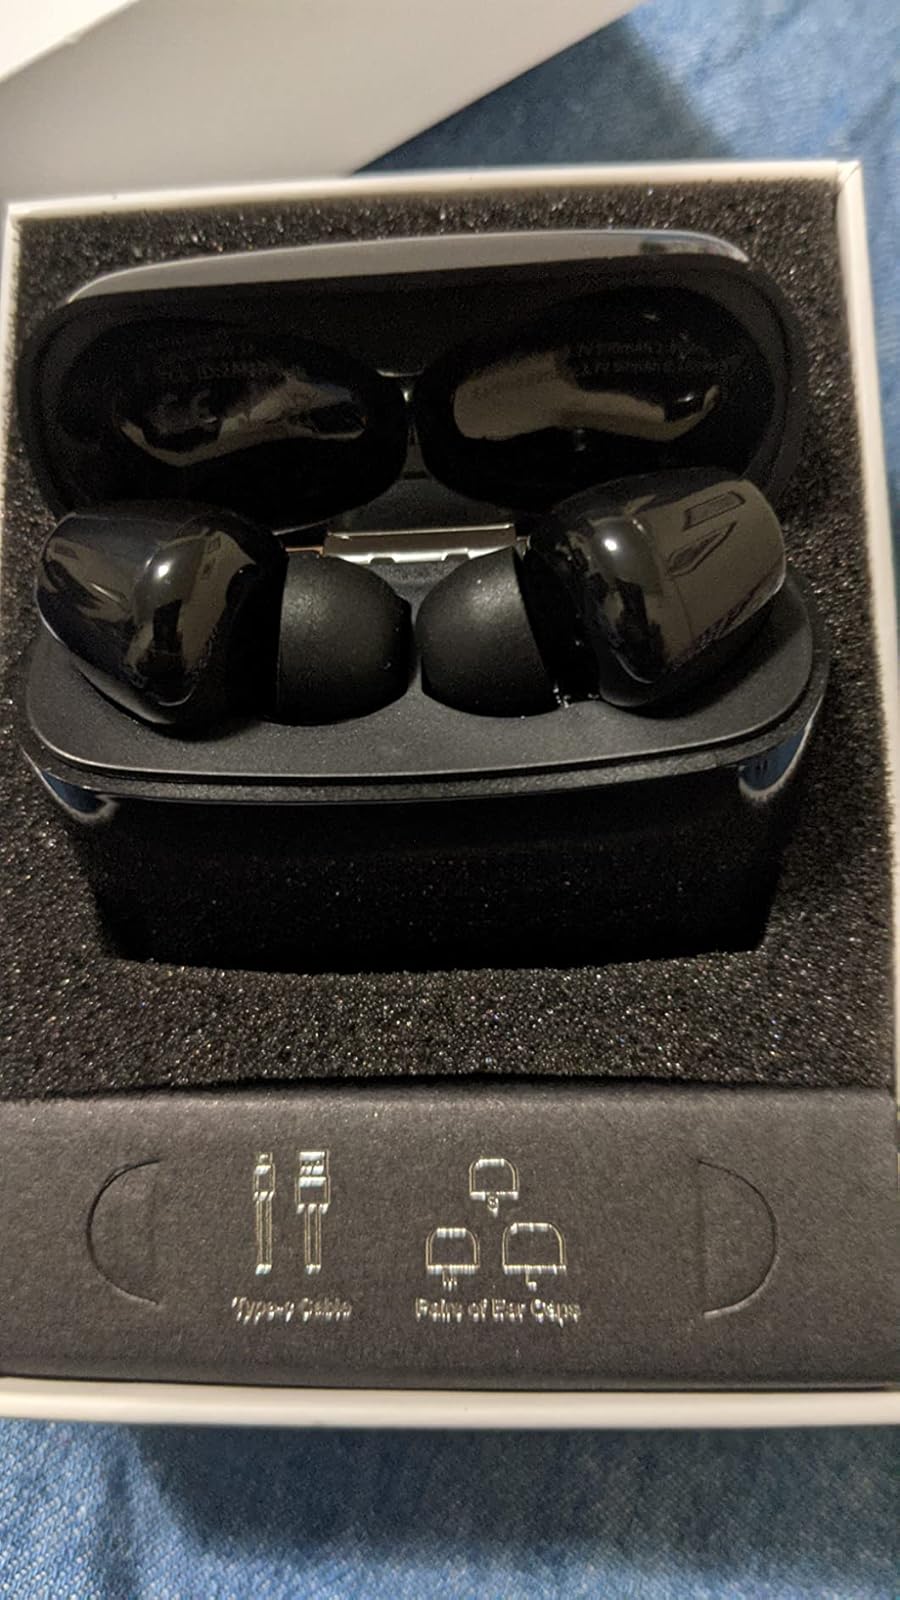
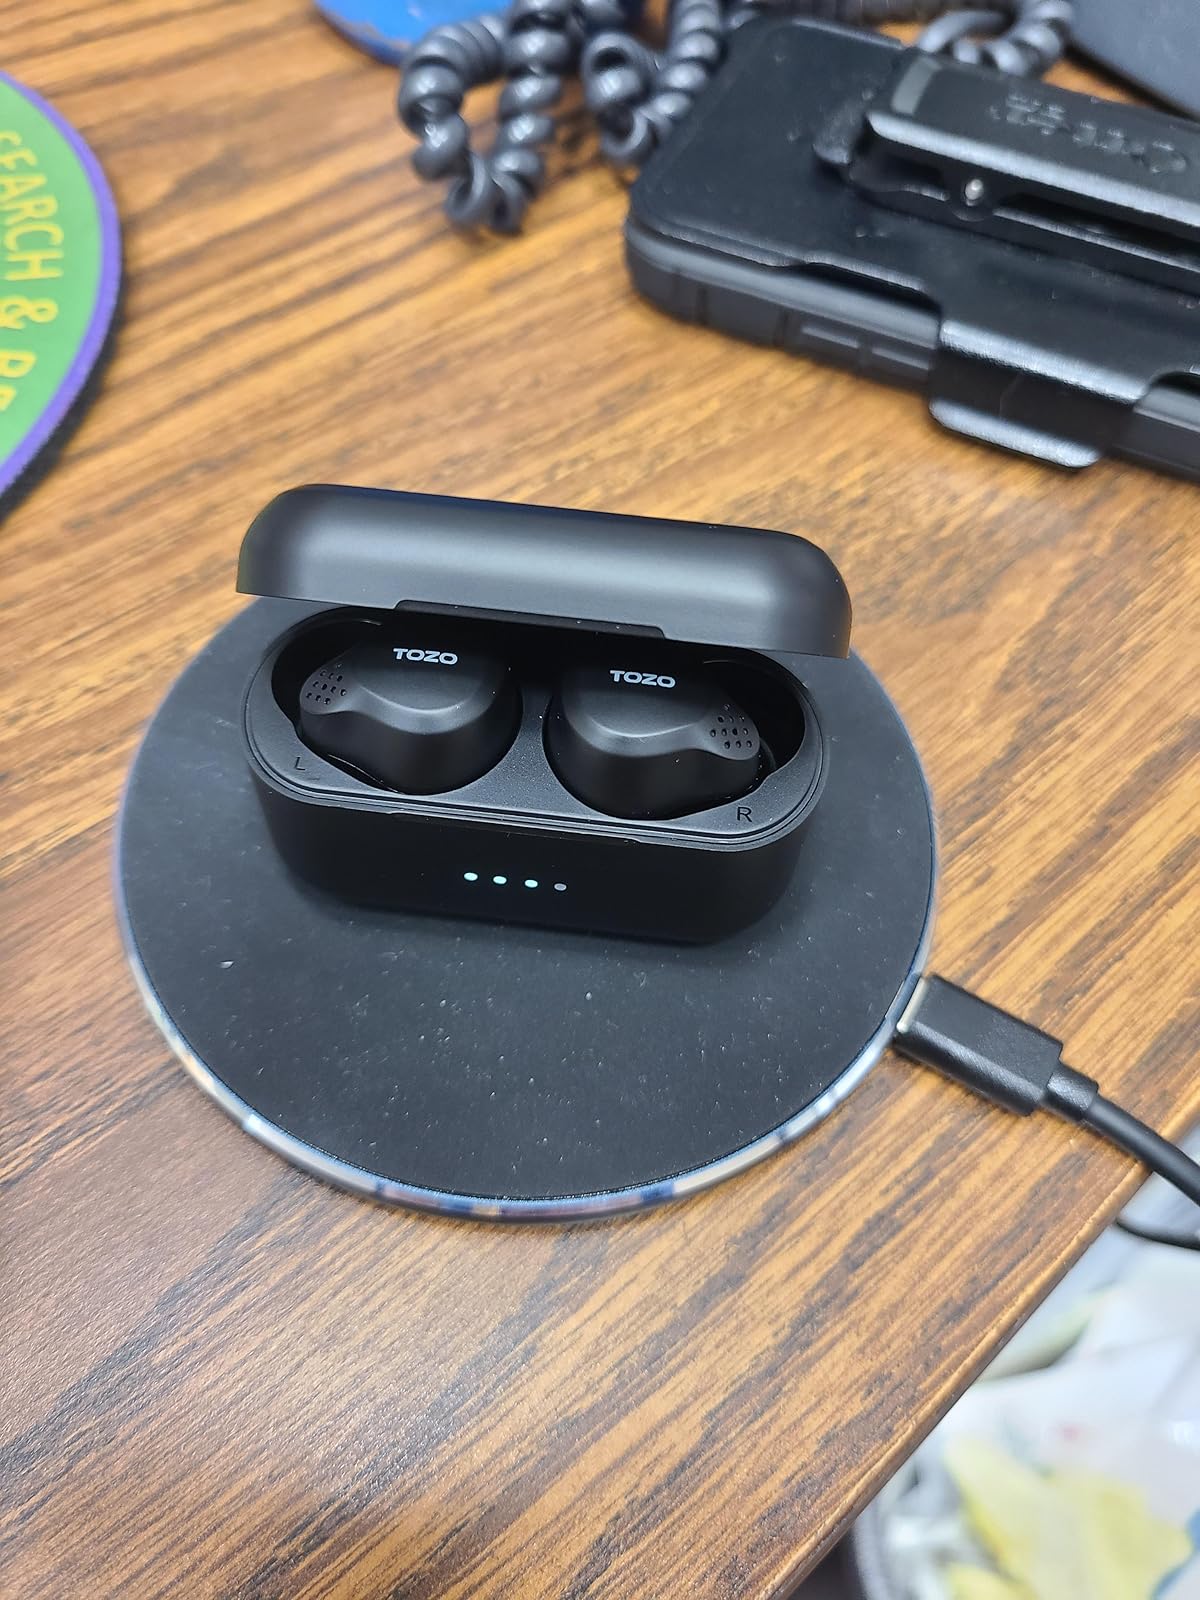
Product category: earbuds
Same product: no